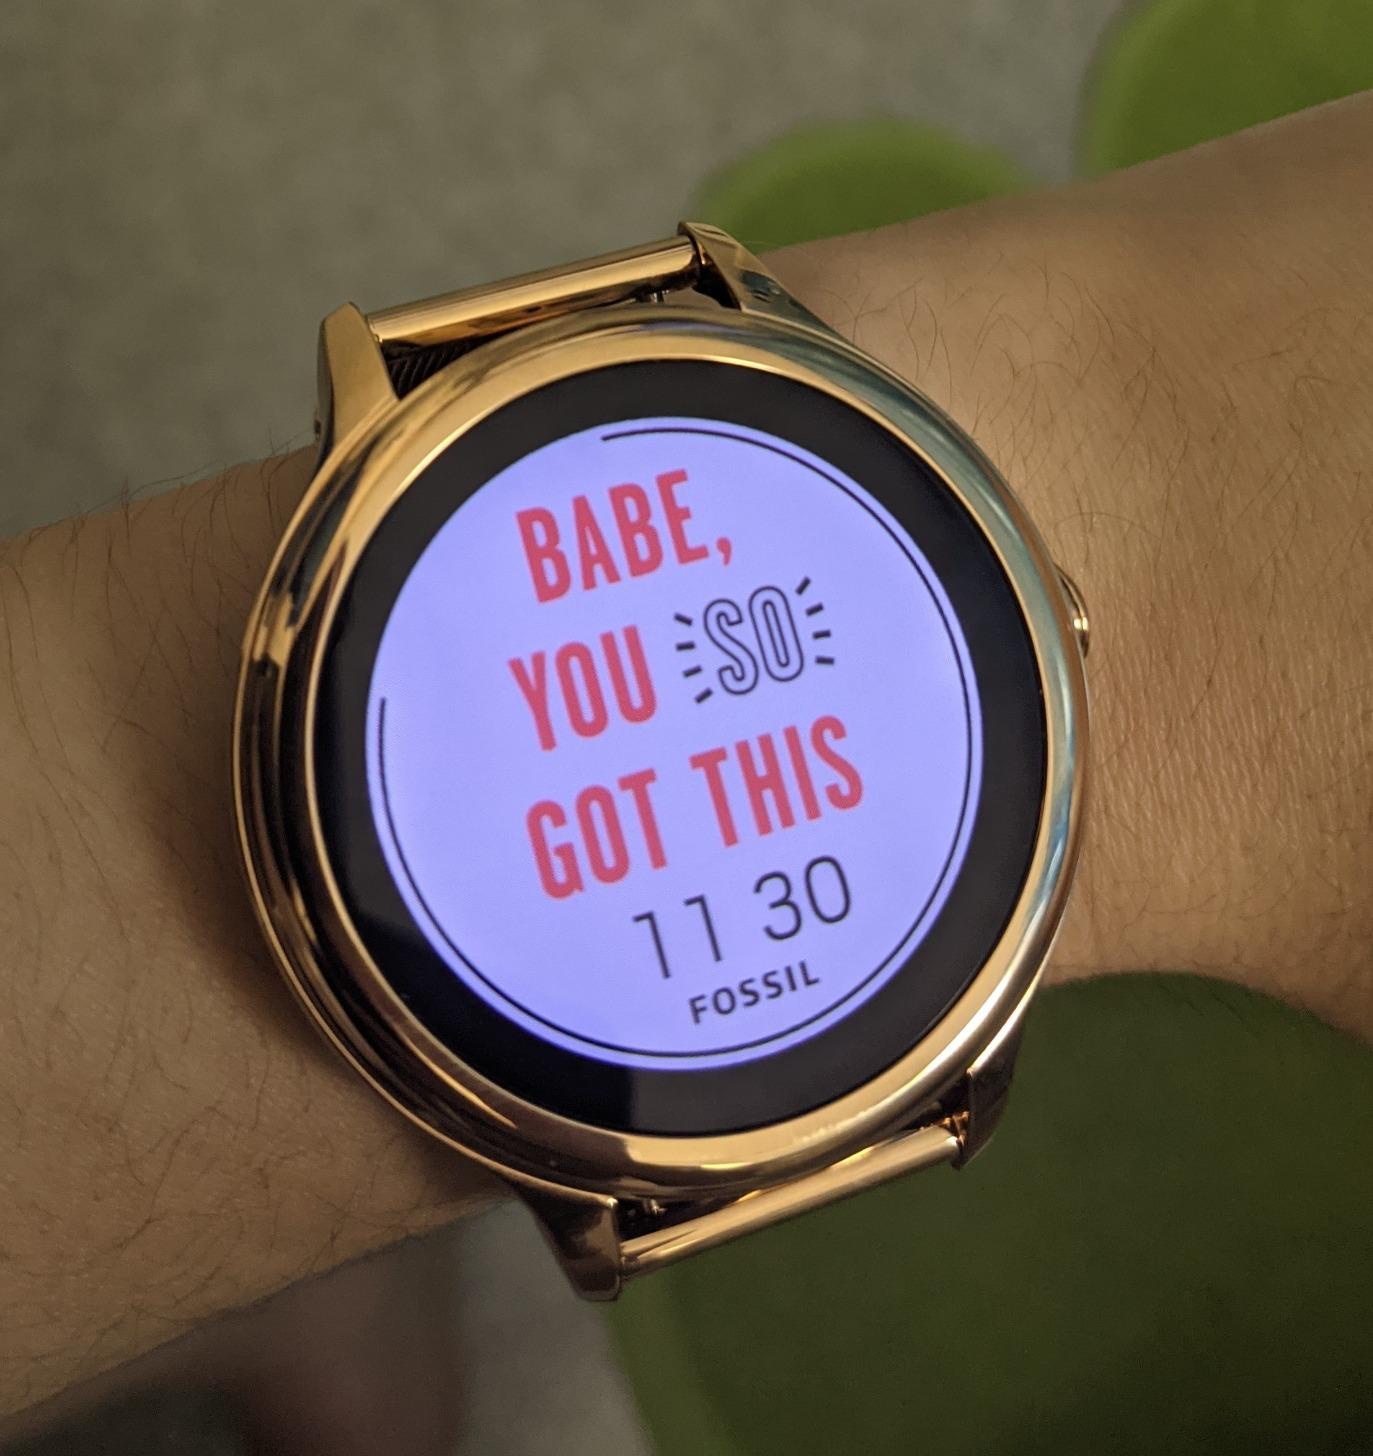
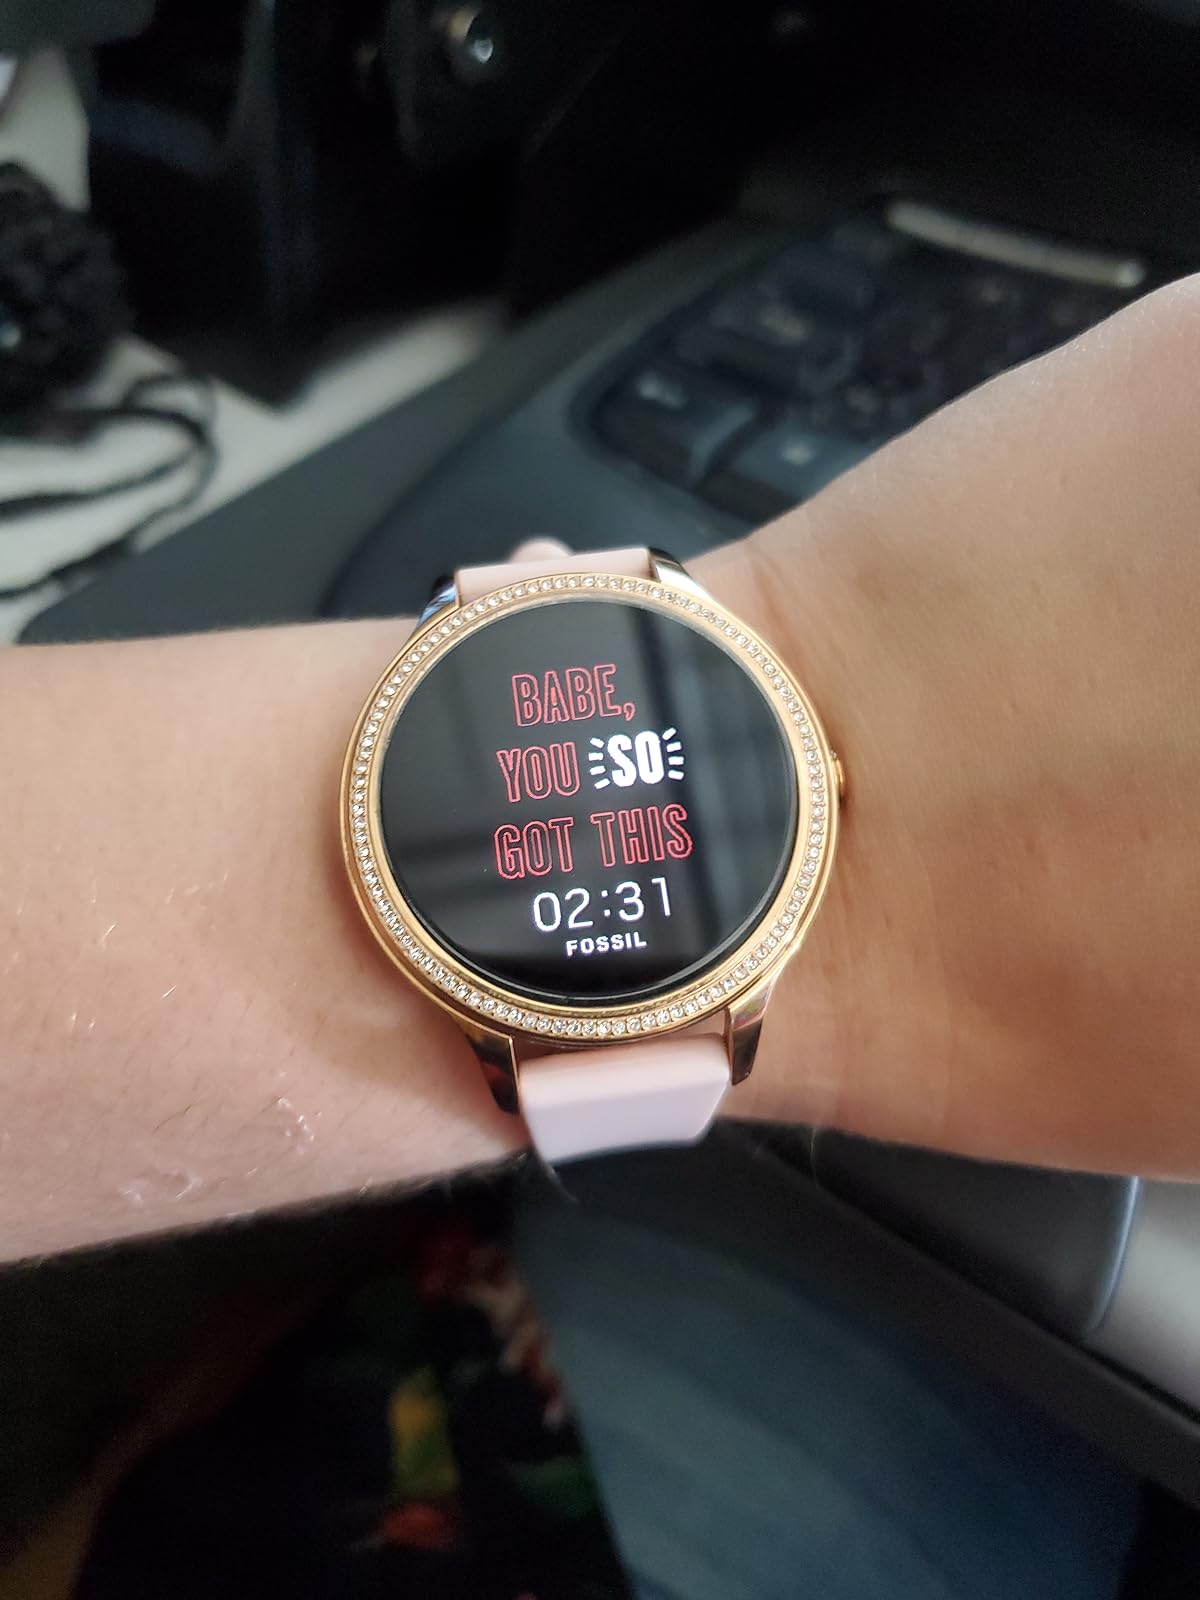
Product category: smartwatch
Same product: no